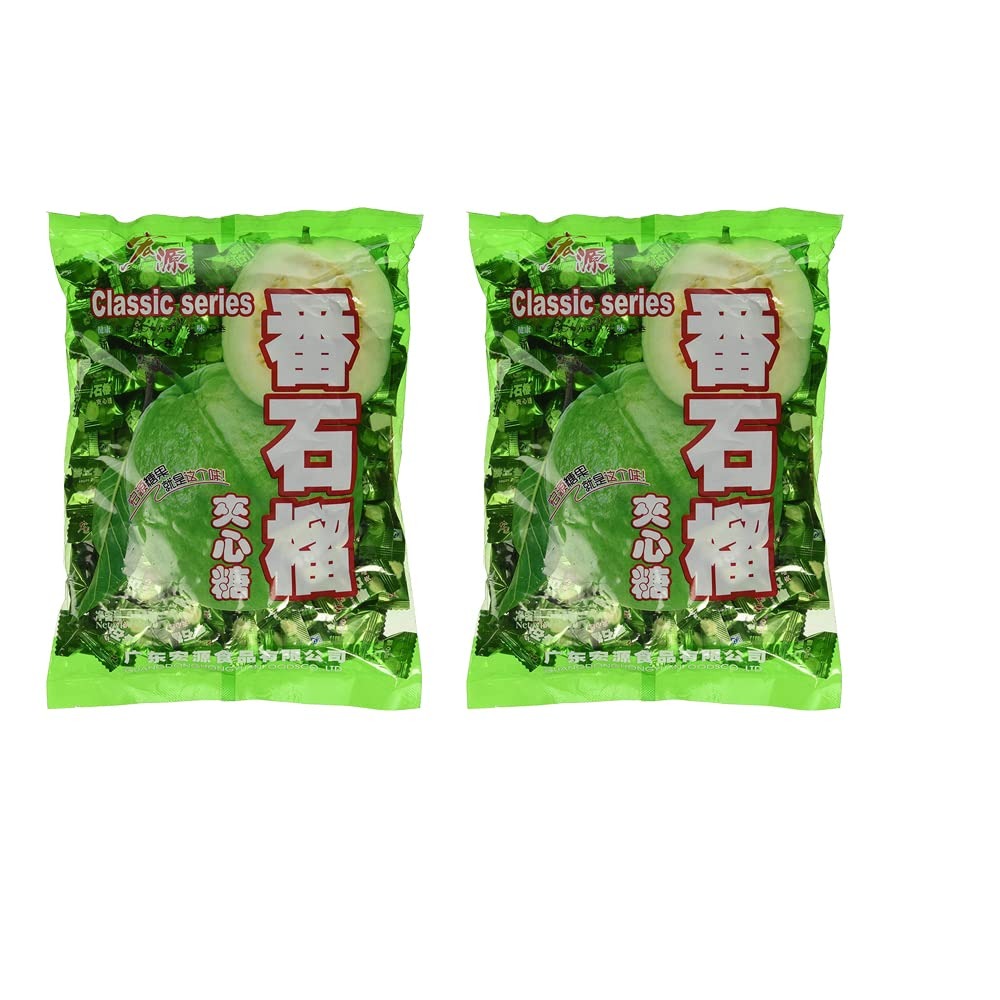
Item Name: Hong Yuan Guava Classic Hard Candy 12.3 Oz/350 grams (Guava, 2pack)
Bullet Point 1: Premium Guava Hard Candy: Enjoy the delicious tropical flavor of guava in every piece of this classic hard candy.
Bullet Point 2: Individually Wrapped Candies: Each piece is wrapped in a resealable bag for freshness and convenience.
Bullet Point 3: Perfect for Gifts and Parties: Share these tropical treats with friends and family at birthdays, holidays, or special events.
Bullet Point 4: Made in China: These guava hard candies are proudly made in China.
Bullet Point 5: 12.3 Ounce Bag: This 12.3 ounce bag contains enough guava hard candies to share with your loved ones.
Value: 24.6
Unit: Ounce

Price: 19.99